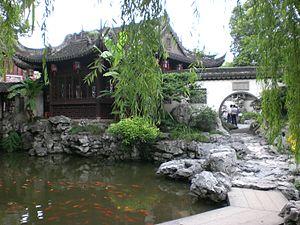
Shanghai, Jardin du Mandarin Yu, XVI siècle Italiano: Shanghai, Giardino del Mandarino Yu, XVI secolo